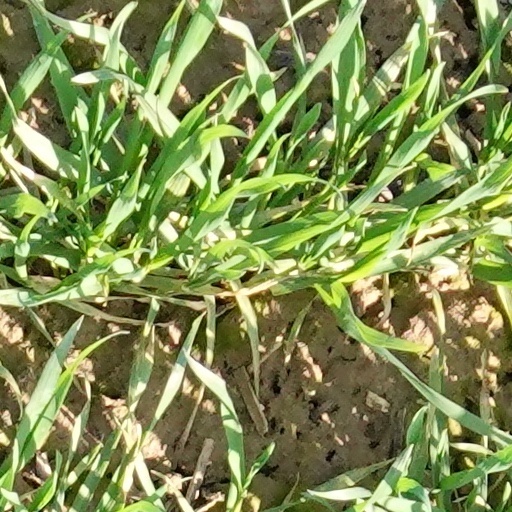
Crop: wheat